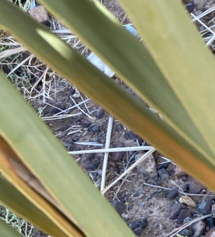
Label: Magnesium Deficiency